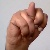
The image shows a hand gesture representing the letter 'N' in Indian Sign Language.